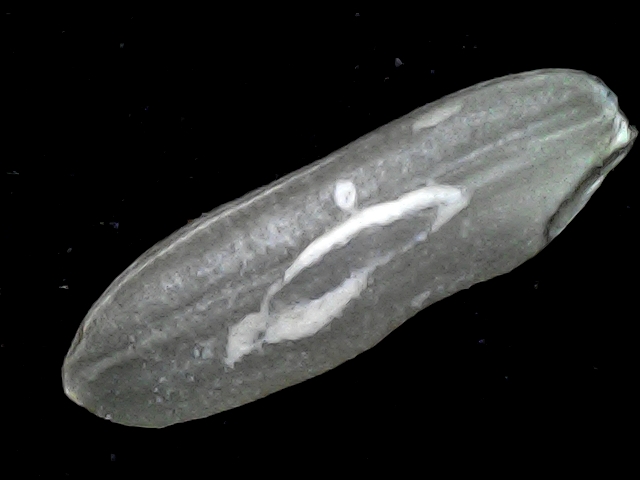
Rice variety: BD72